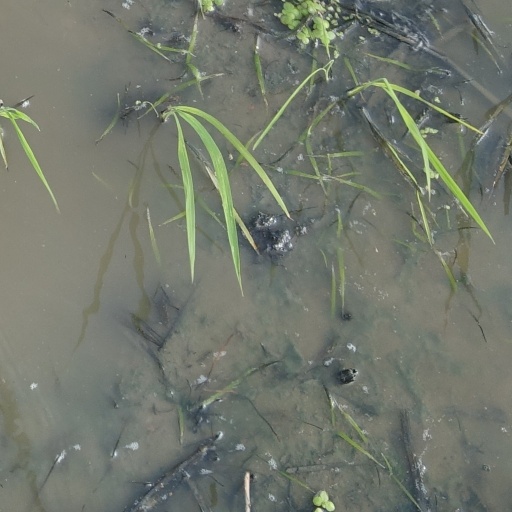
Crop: rice